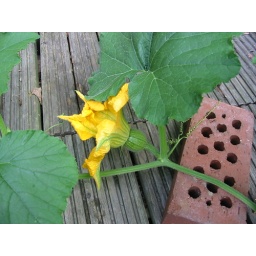
Baby pumpkin with female flower, which I pollinated by hand this morning with a male flower.